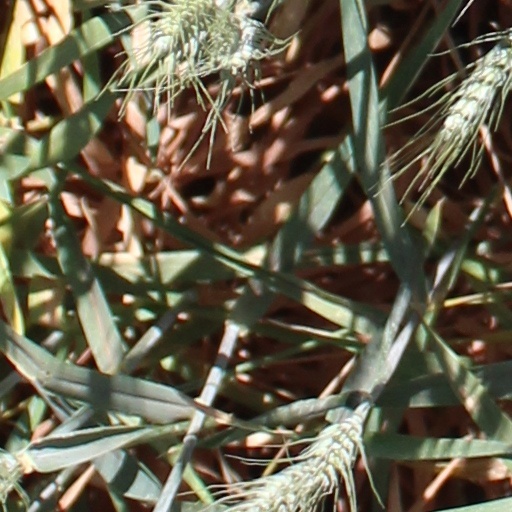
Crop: wheat